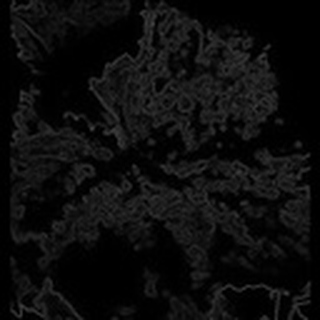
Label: cotton_powdery_mildew